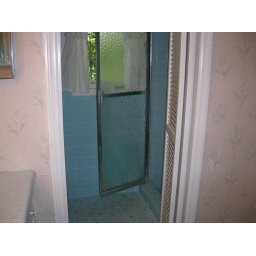
master bath in blue